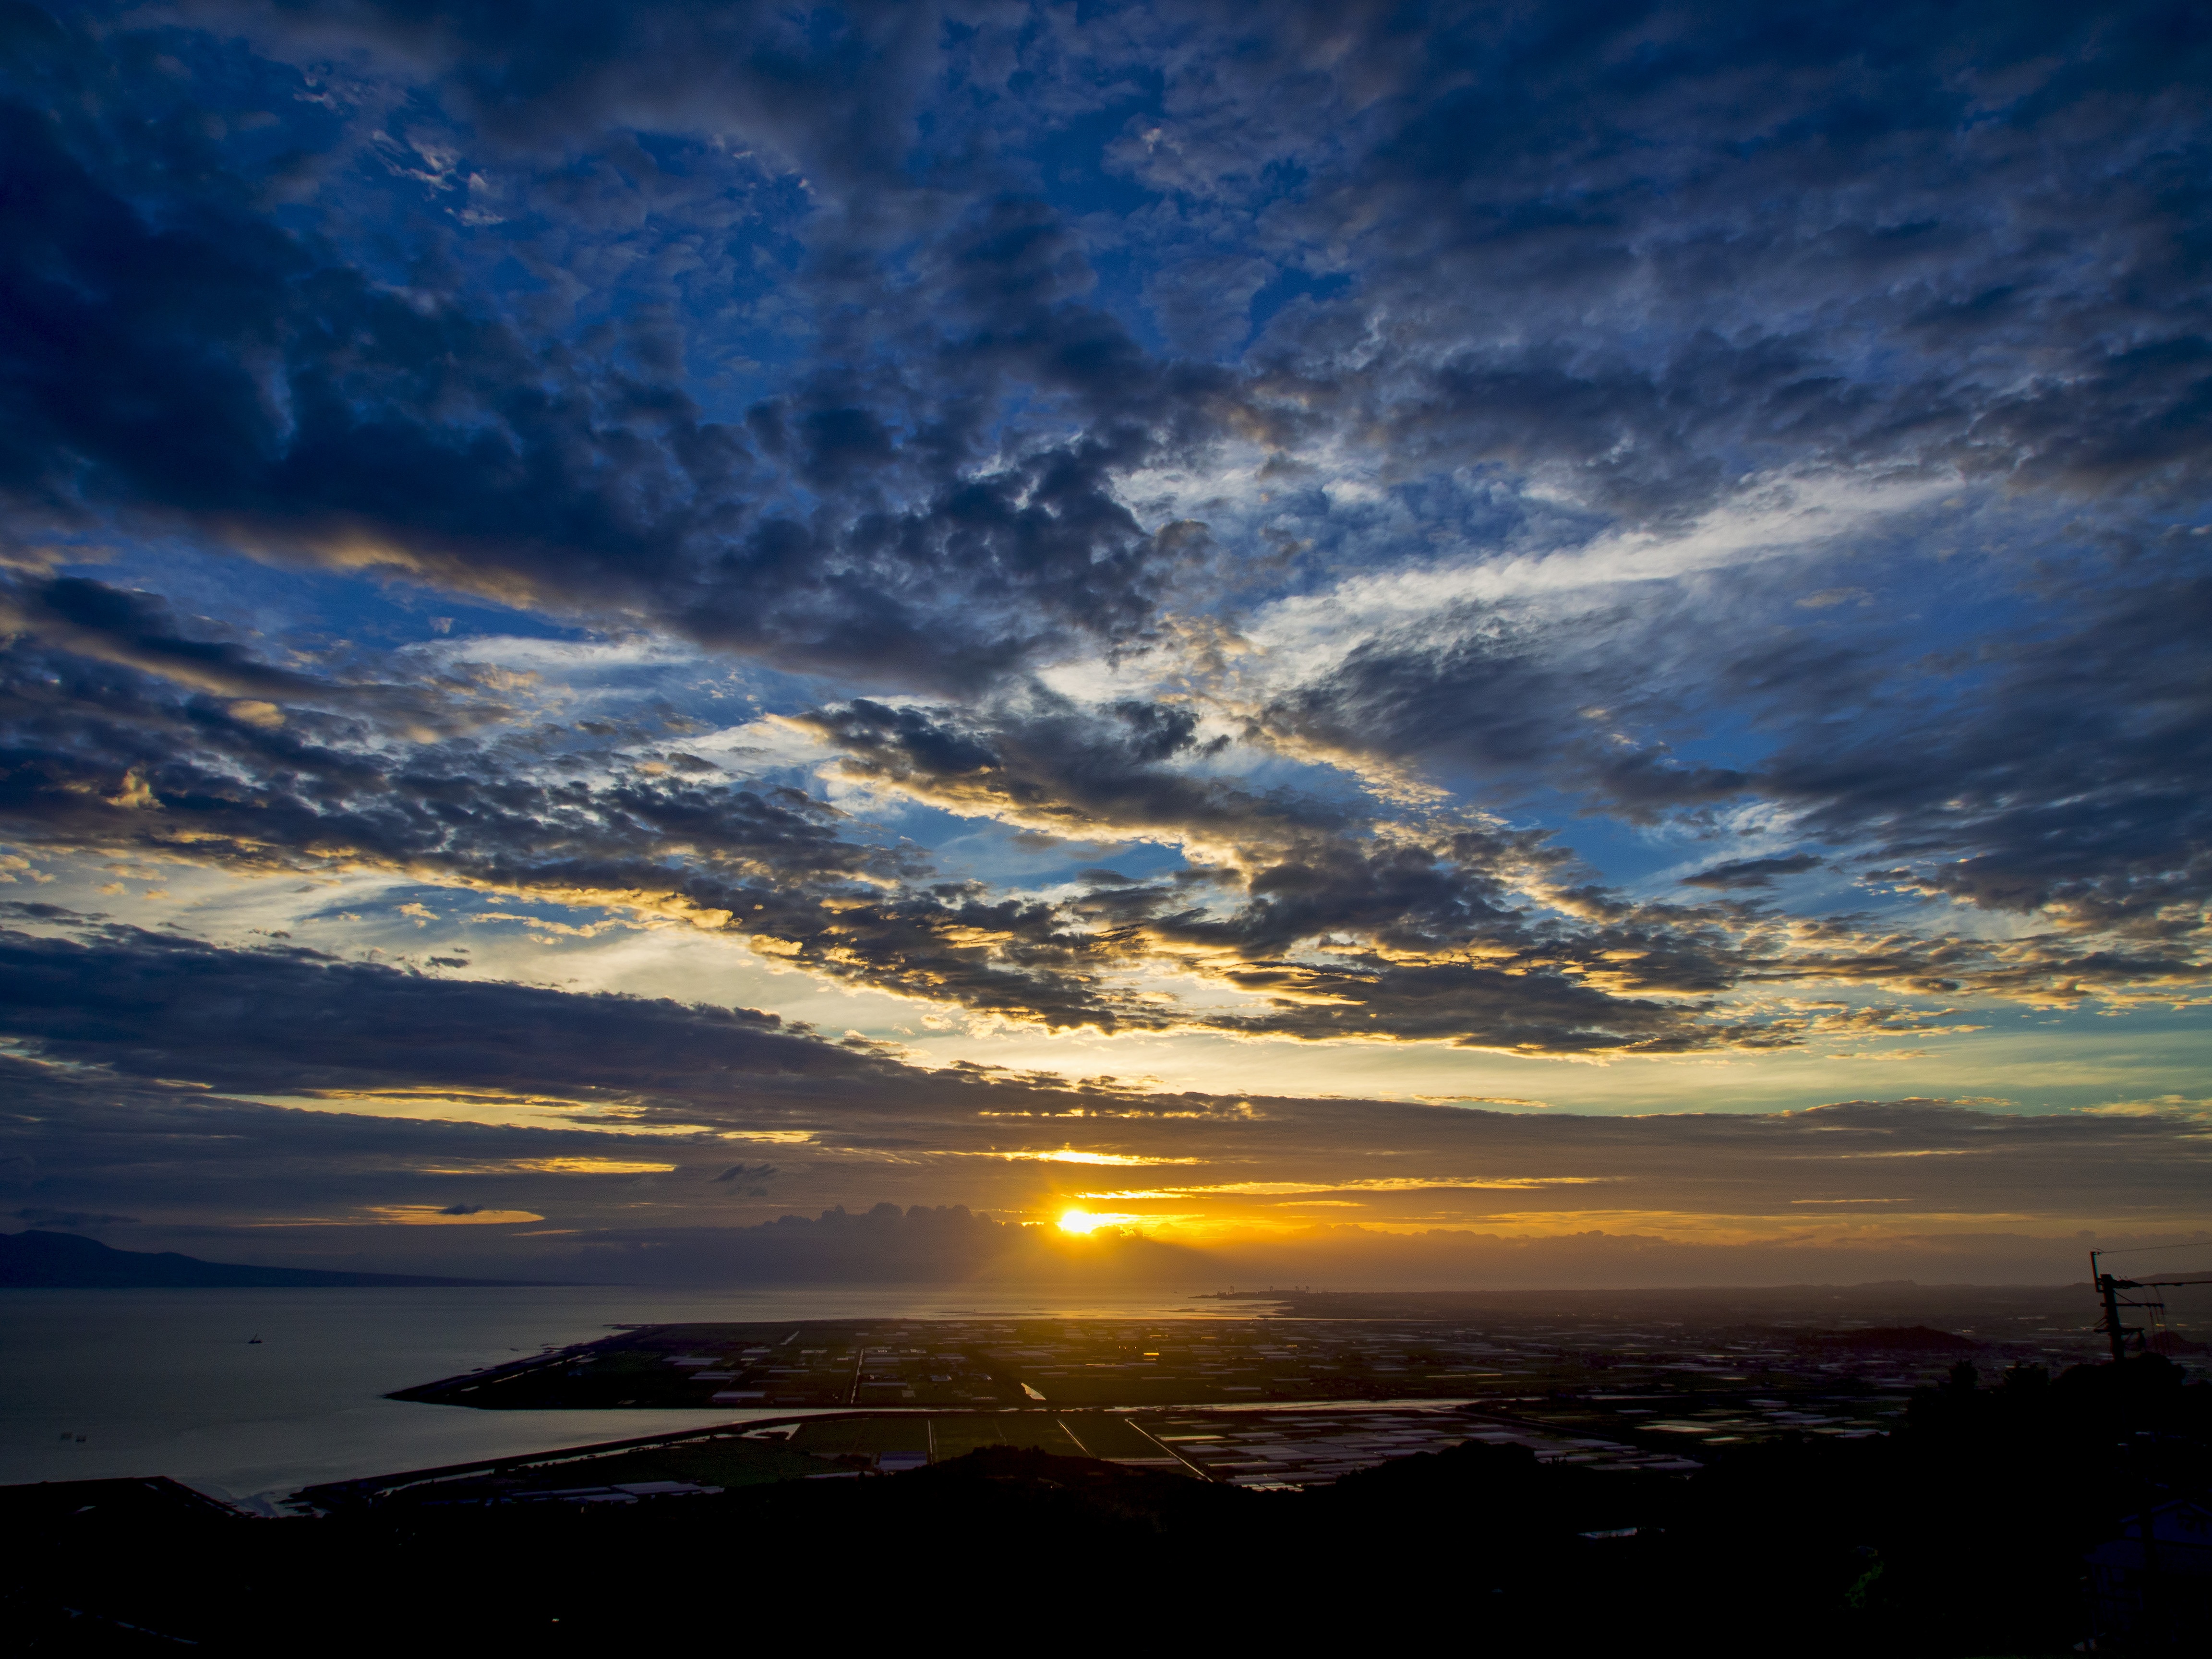
sea, coast, ocean, horizon, cloud, sky, sunrise, sunset, sunlight, morning, dawn, atmosphere, dusk, evening, japan, kumamoto, afterglow, meteorological phenomenon, kawachi, ariake sea, red sky at morning